Territory of the Islamic State

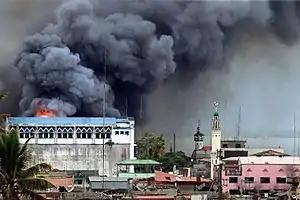
A building in Marawi set ablaze after President Rodrigo Duterte ordered the Philippine Air Force to conduct airstrikes against IS insurgents in the city during the Battle of Marawi

On 7 March 2015, Boko Haram's leader Abubakar Shekau pledged allegiance to IS via an audio message posted on the organisation's Twitter account. Abu Mohammad al-Adnani welcomed the pledge of allegiance, and described it as an expansion of the group's caliphate to West Africa. IS publications from late March 2015 began referring to members of Boko Haram as part of "Wilayat Gharb Ifriqiyyah" (Islamic State's West Africa Province). Boko Haram suffered significant reversals in the year following the pledge of allegiance, with an offensive by the Nigerian military, assisted by neighboring powers, driving them from much of the territory they had seized in North East Nigeria. Boko Haram suffered a split in 2016, with IS appointing 'Abu Musab al-Barnawi' as the group's new leader, due to disagreements with Abubakar Shekau's leadership. This was rejected by Shekau and his supporters, who continued to operate independently.